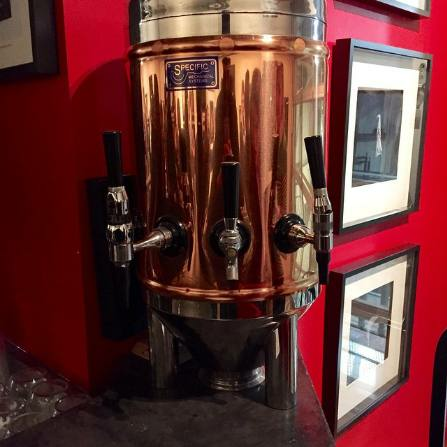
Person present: No